Casale Monferrato

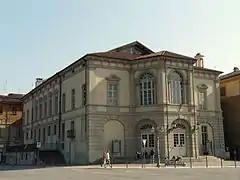
The Theatre

At the southeast corner of the piazza is the elegant Baroque church of "Santa Maria delle Grazie", better known by its earlier designation of "Santa Caterina". A masterwork of Giovanni Battista Scapitta, completed after his death by Giacomo Zanetti, it is marked by an elliptical cupola, and a façade curvilinear both in plan and elevation.